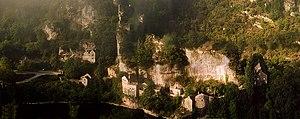
Village de Castelbouc - Lozère (près de Sainte-Enimie) dans les Gorges du Tarn.